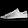
Label: Sneaker